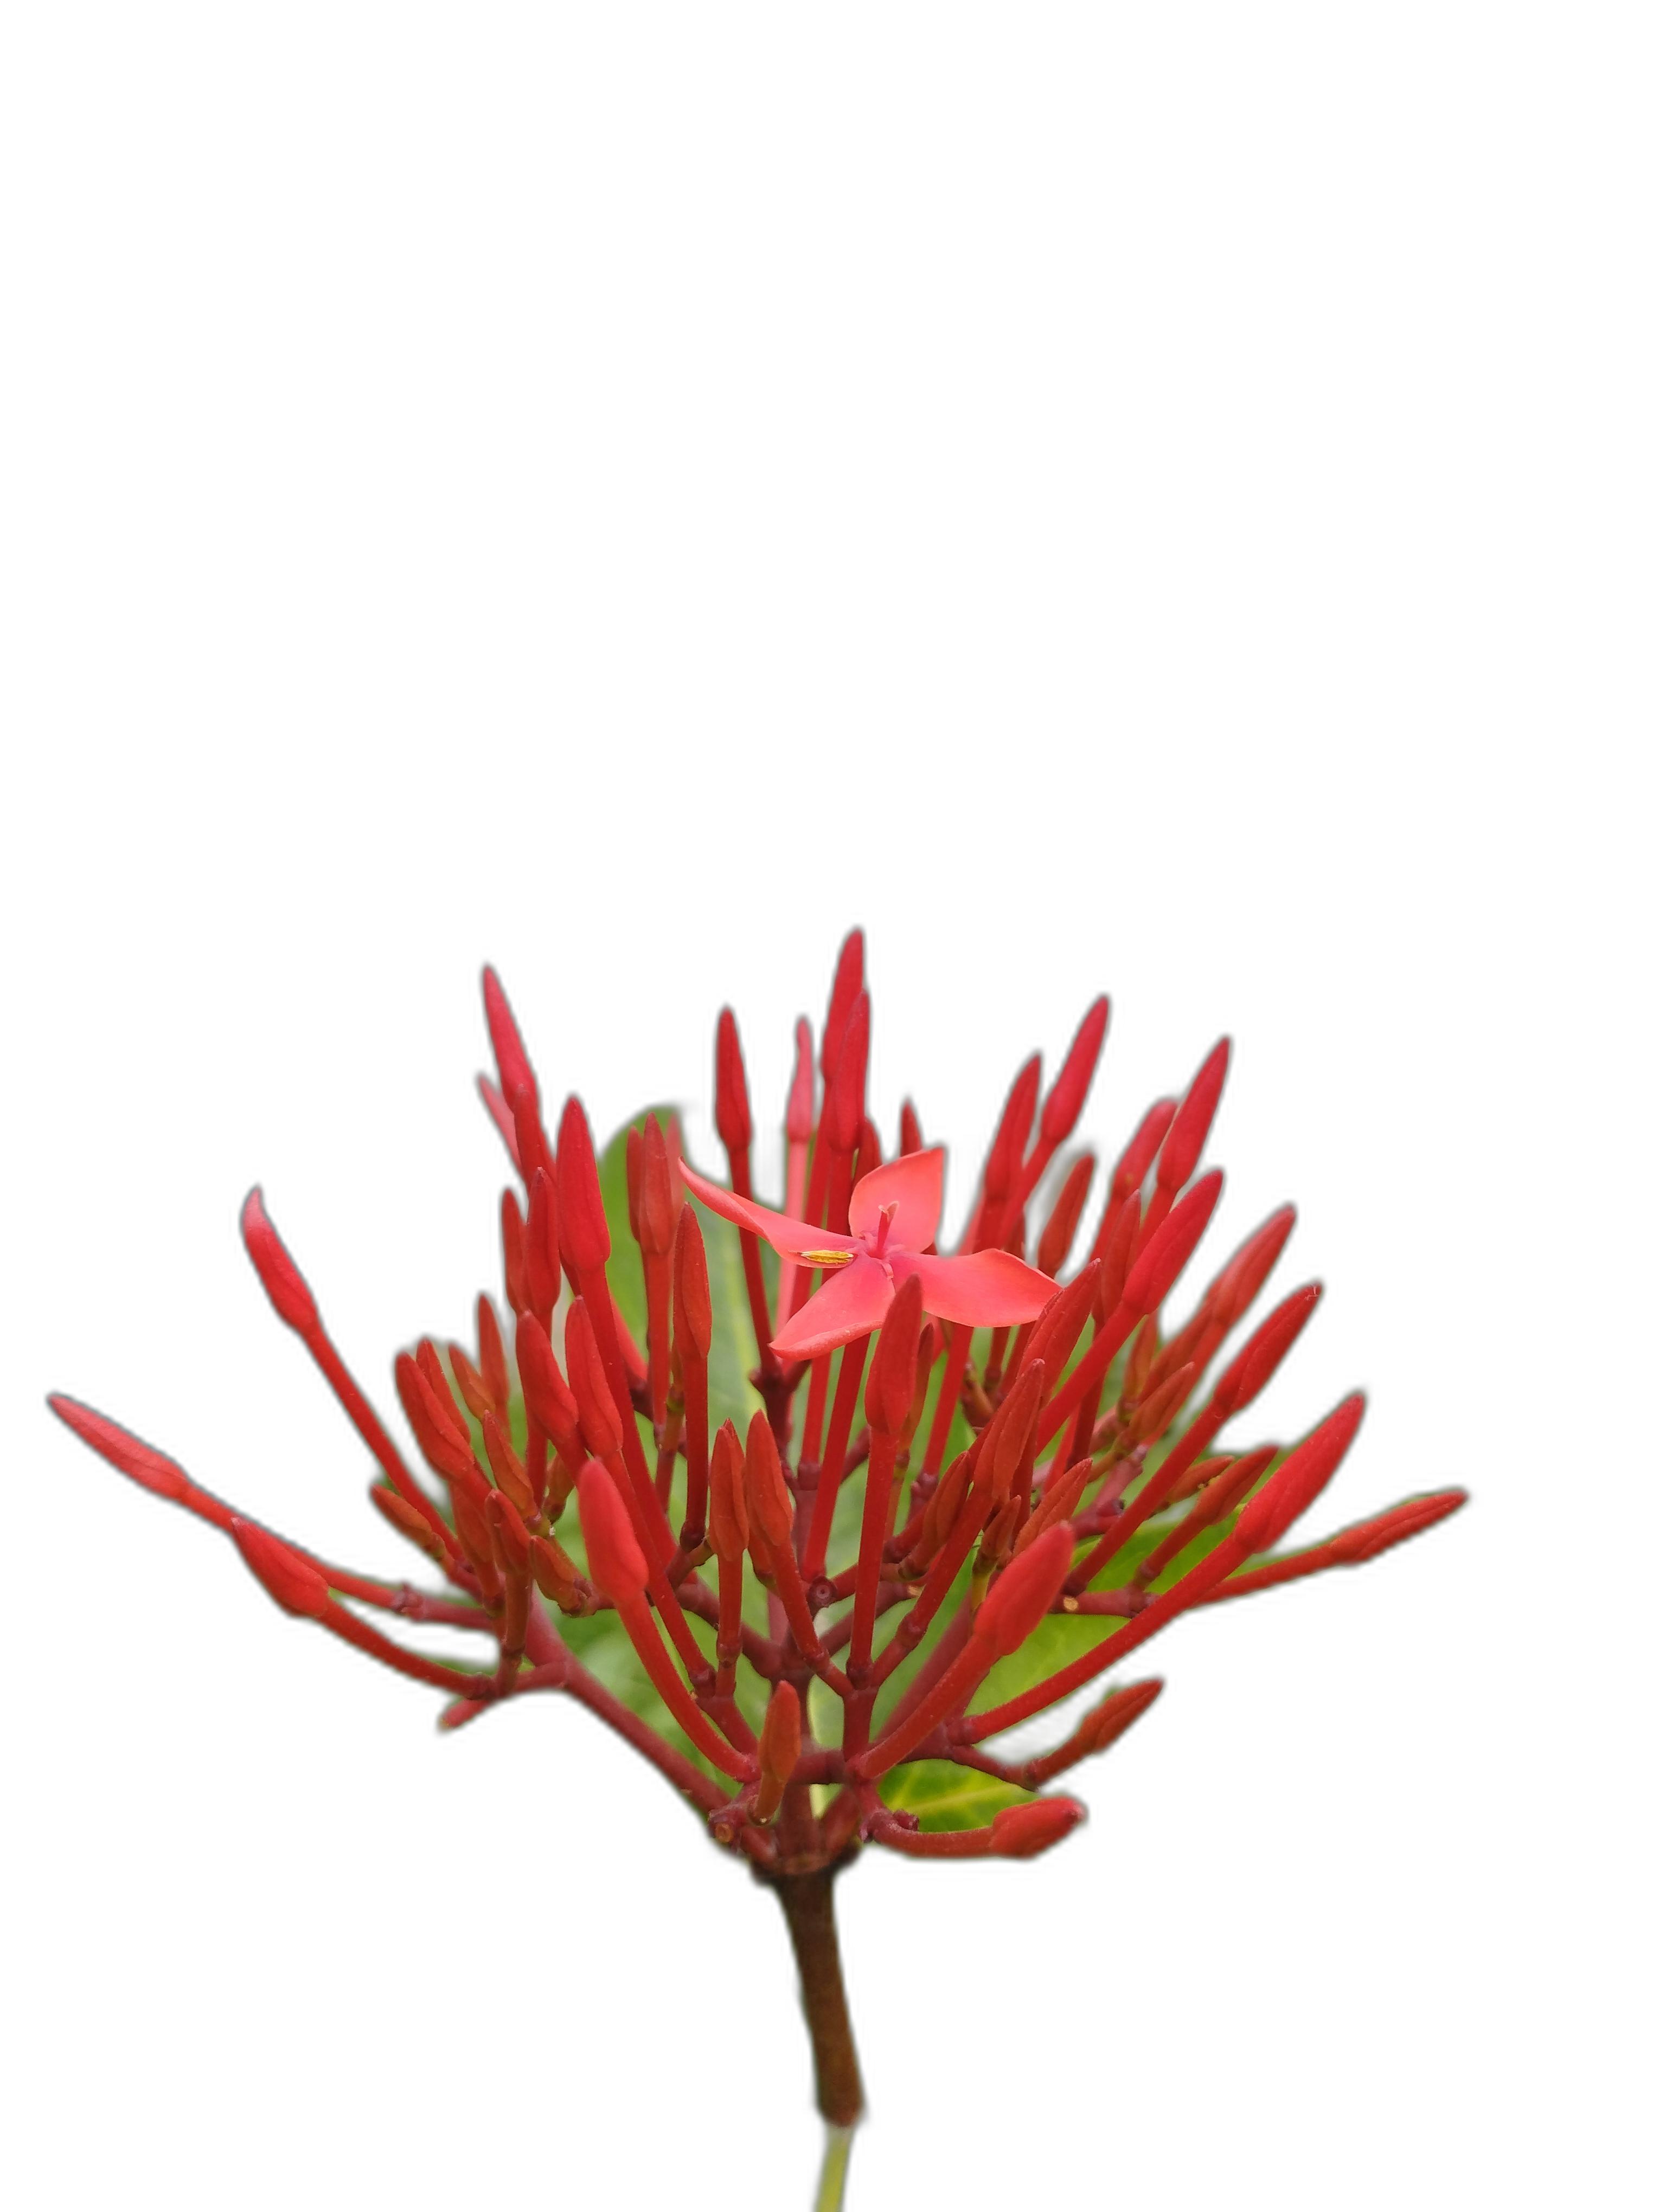
Label: Jungle geranium